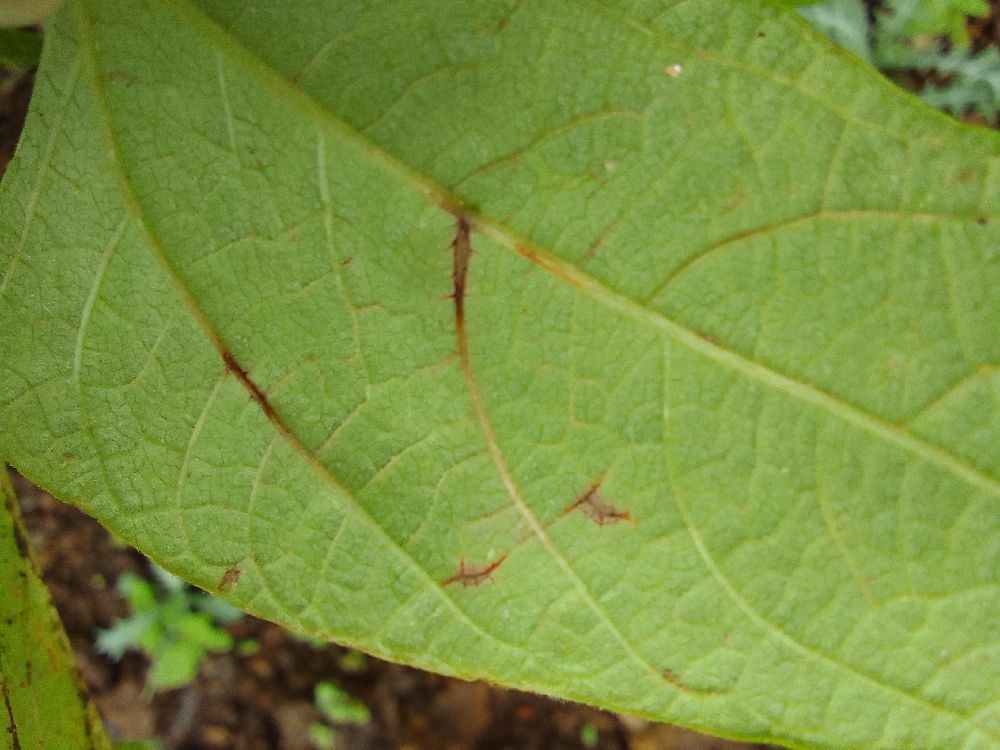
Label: anthracnose